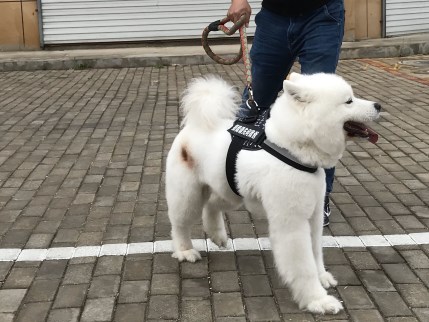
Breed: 2192-n000088-Samoyed